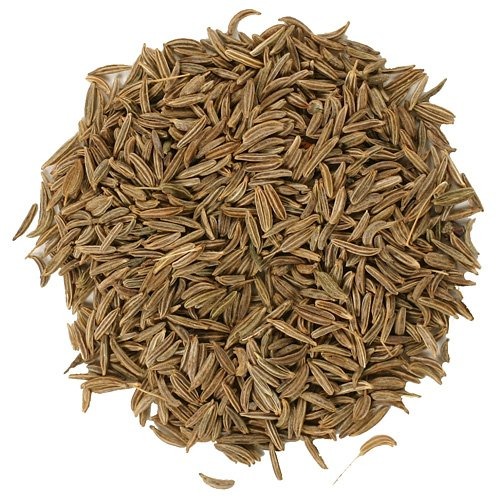
Item Name: Frontier Caraway Seed Whole, 16 Ounce Bags (Pack of 3)
Bullet Point 1: The package length of the product is 6 inches
Bullet Point 2: The package width of the product is 5 inches
Bullet Point 3: The package height of the product is 4 inches
Bullet Point 4: The package weight of the product is 3.2 pounds
Value: 48.0
Unit: oz

Price: 8.02